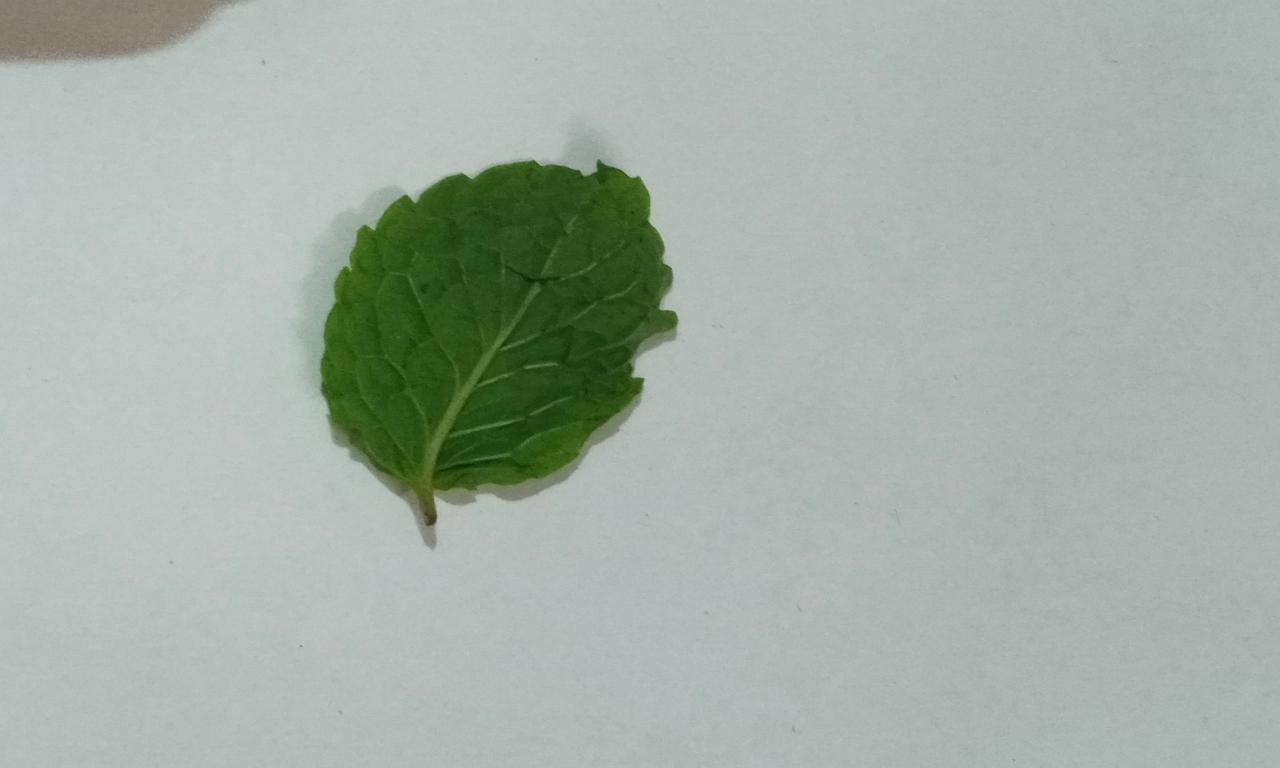
Label: Fresh